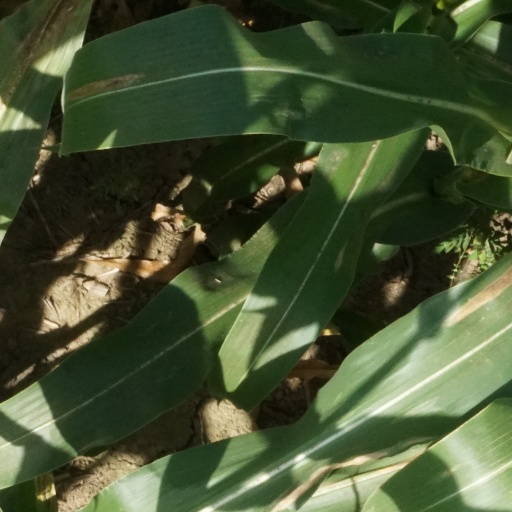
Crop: maize; corn